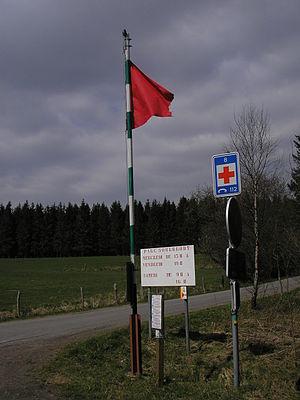
Le camp d'Elsenborn est un quartier militaire utilisé par l'armée belge, les forces armées de l'Union européenne et l'OTAN comme champs de manœuvre et de tir. Il est situé sur les communes de Butgenbach et de Bullange en Belgique.